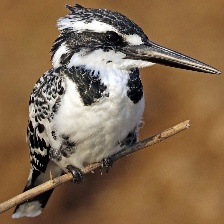
Species: CRESTED KINGFISHER
Scientific name: MEGACERYLE LUGUBRIS